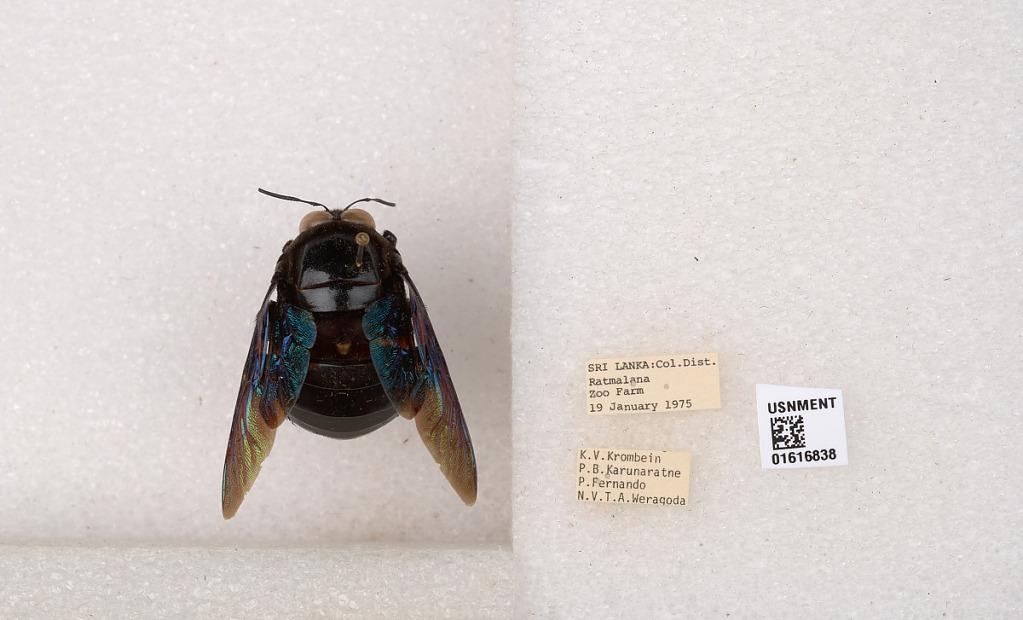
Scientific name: Xylocopa (Mesotrichia) tenuiscapa Westwood
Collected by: P. Karunaratne, Fernando & N. Weragoda
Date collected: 1975-1-19
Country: Sri Lanka
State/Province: Western
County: Colombo
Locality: Ratmalana Zoo Farm